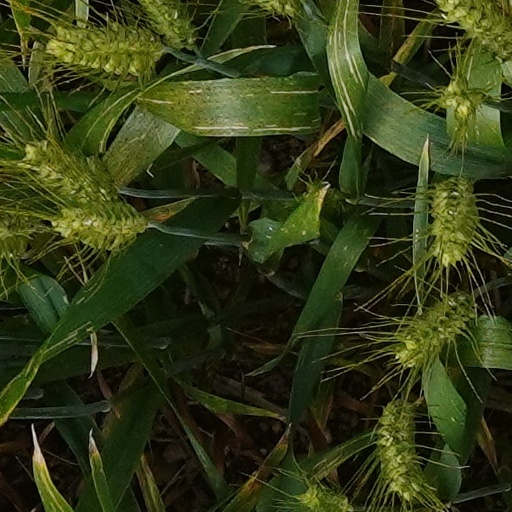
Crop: wheat